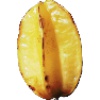
Label: Carambula 1